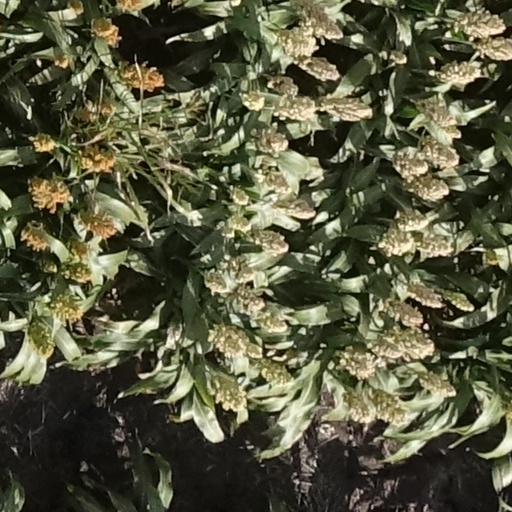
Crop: sorghum